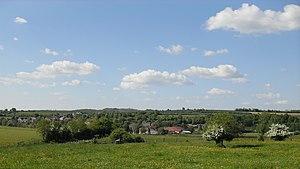
Vue depuis le sud sur Bocquegney
Bocquegney est une commune française située dans le département des Vosges en région Grand Est.